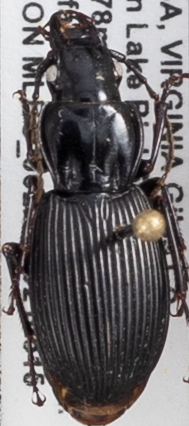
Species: Pterostichus lachrymosus
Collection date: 2021-06-15
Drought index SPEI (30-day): -0.51
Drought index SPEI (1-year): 0.718
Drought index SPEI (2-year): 1.28